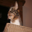
Label: cat